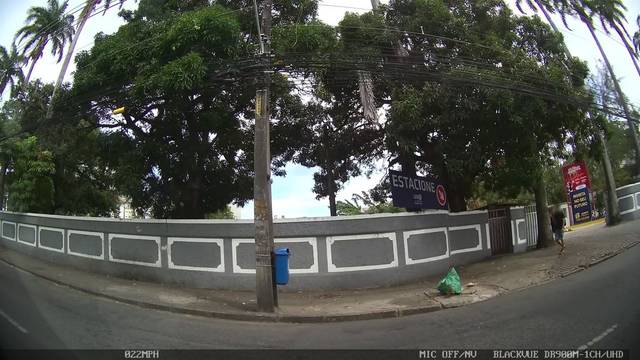
Region: Brazil
Coordinates: -8.053, -34.896